Nicky Doll

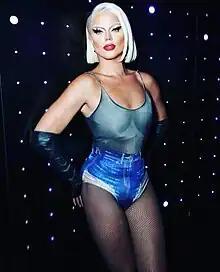
Nicky Doll in 2022

Karl Sanchez (born 14 March 1991), known by the stage name Nicky Doll, is a French drag queen, television personality, and musician based in New York City. He is best known as the main host of "Drag Race France" and a competitor on the twelfth season of "RuPaul's Drag Race".